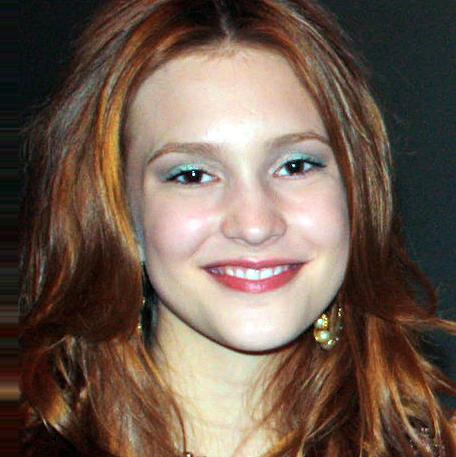
Age: 17